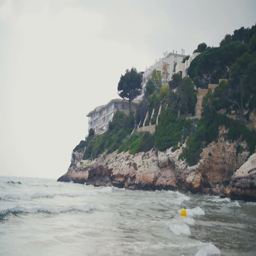
beautiful sea cliffs wide shot .